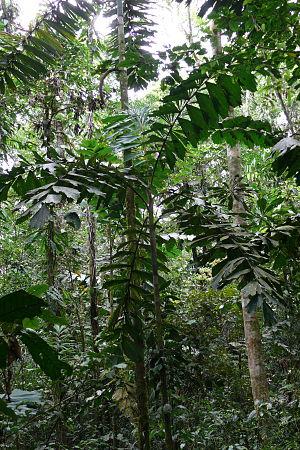
Iriartea est un genre de palmiers de la famille des Arecaceae natif de l'Amérique centrale et de l'Amérique du Sud. Il contient maintenant une seule espèce Iriartea deltoidea Ruiz & Pav.